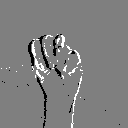
ASL letter: n